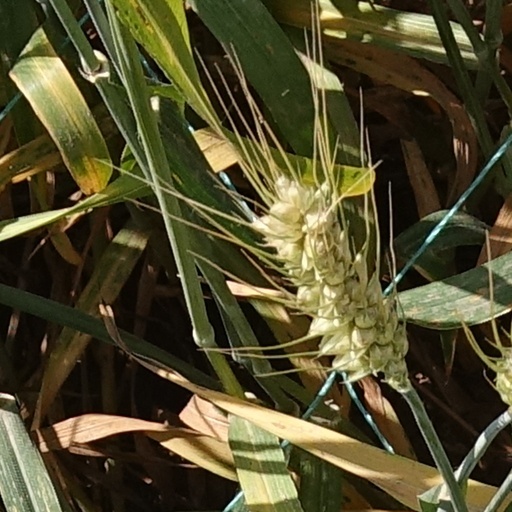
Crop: wheat